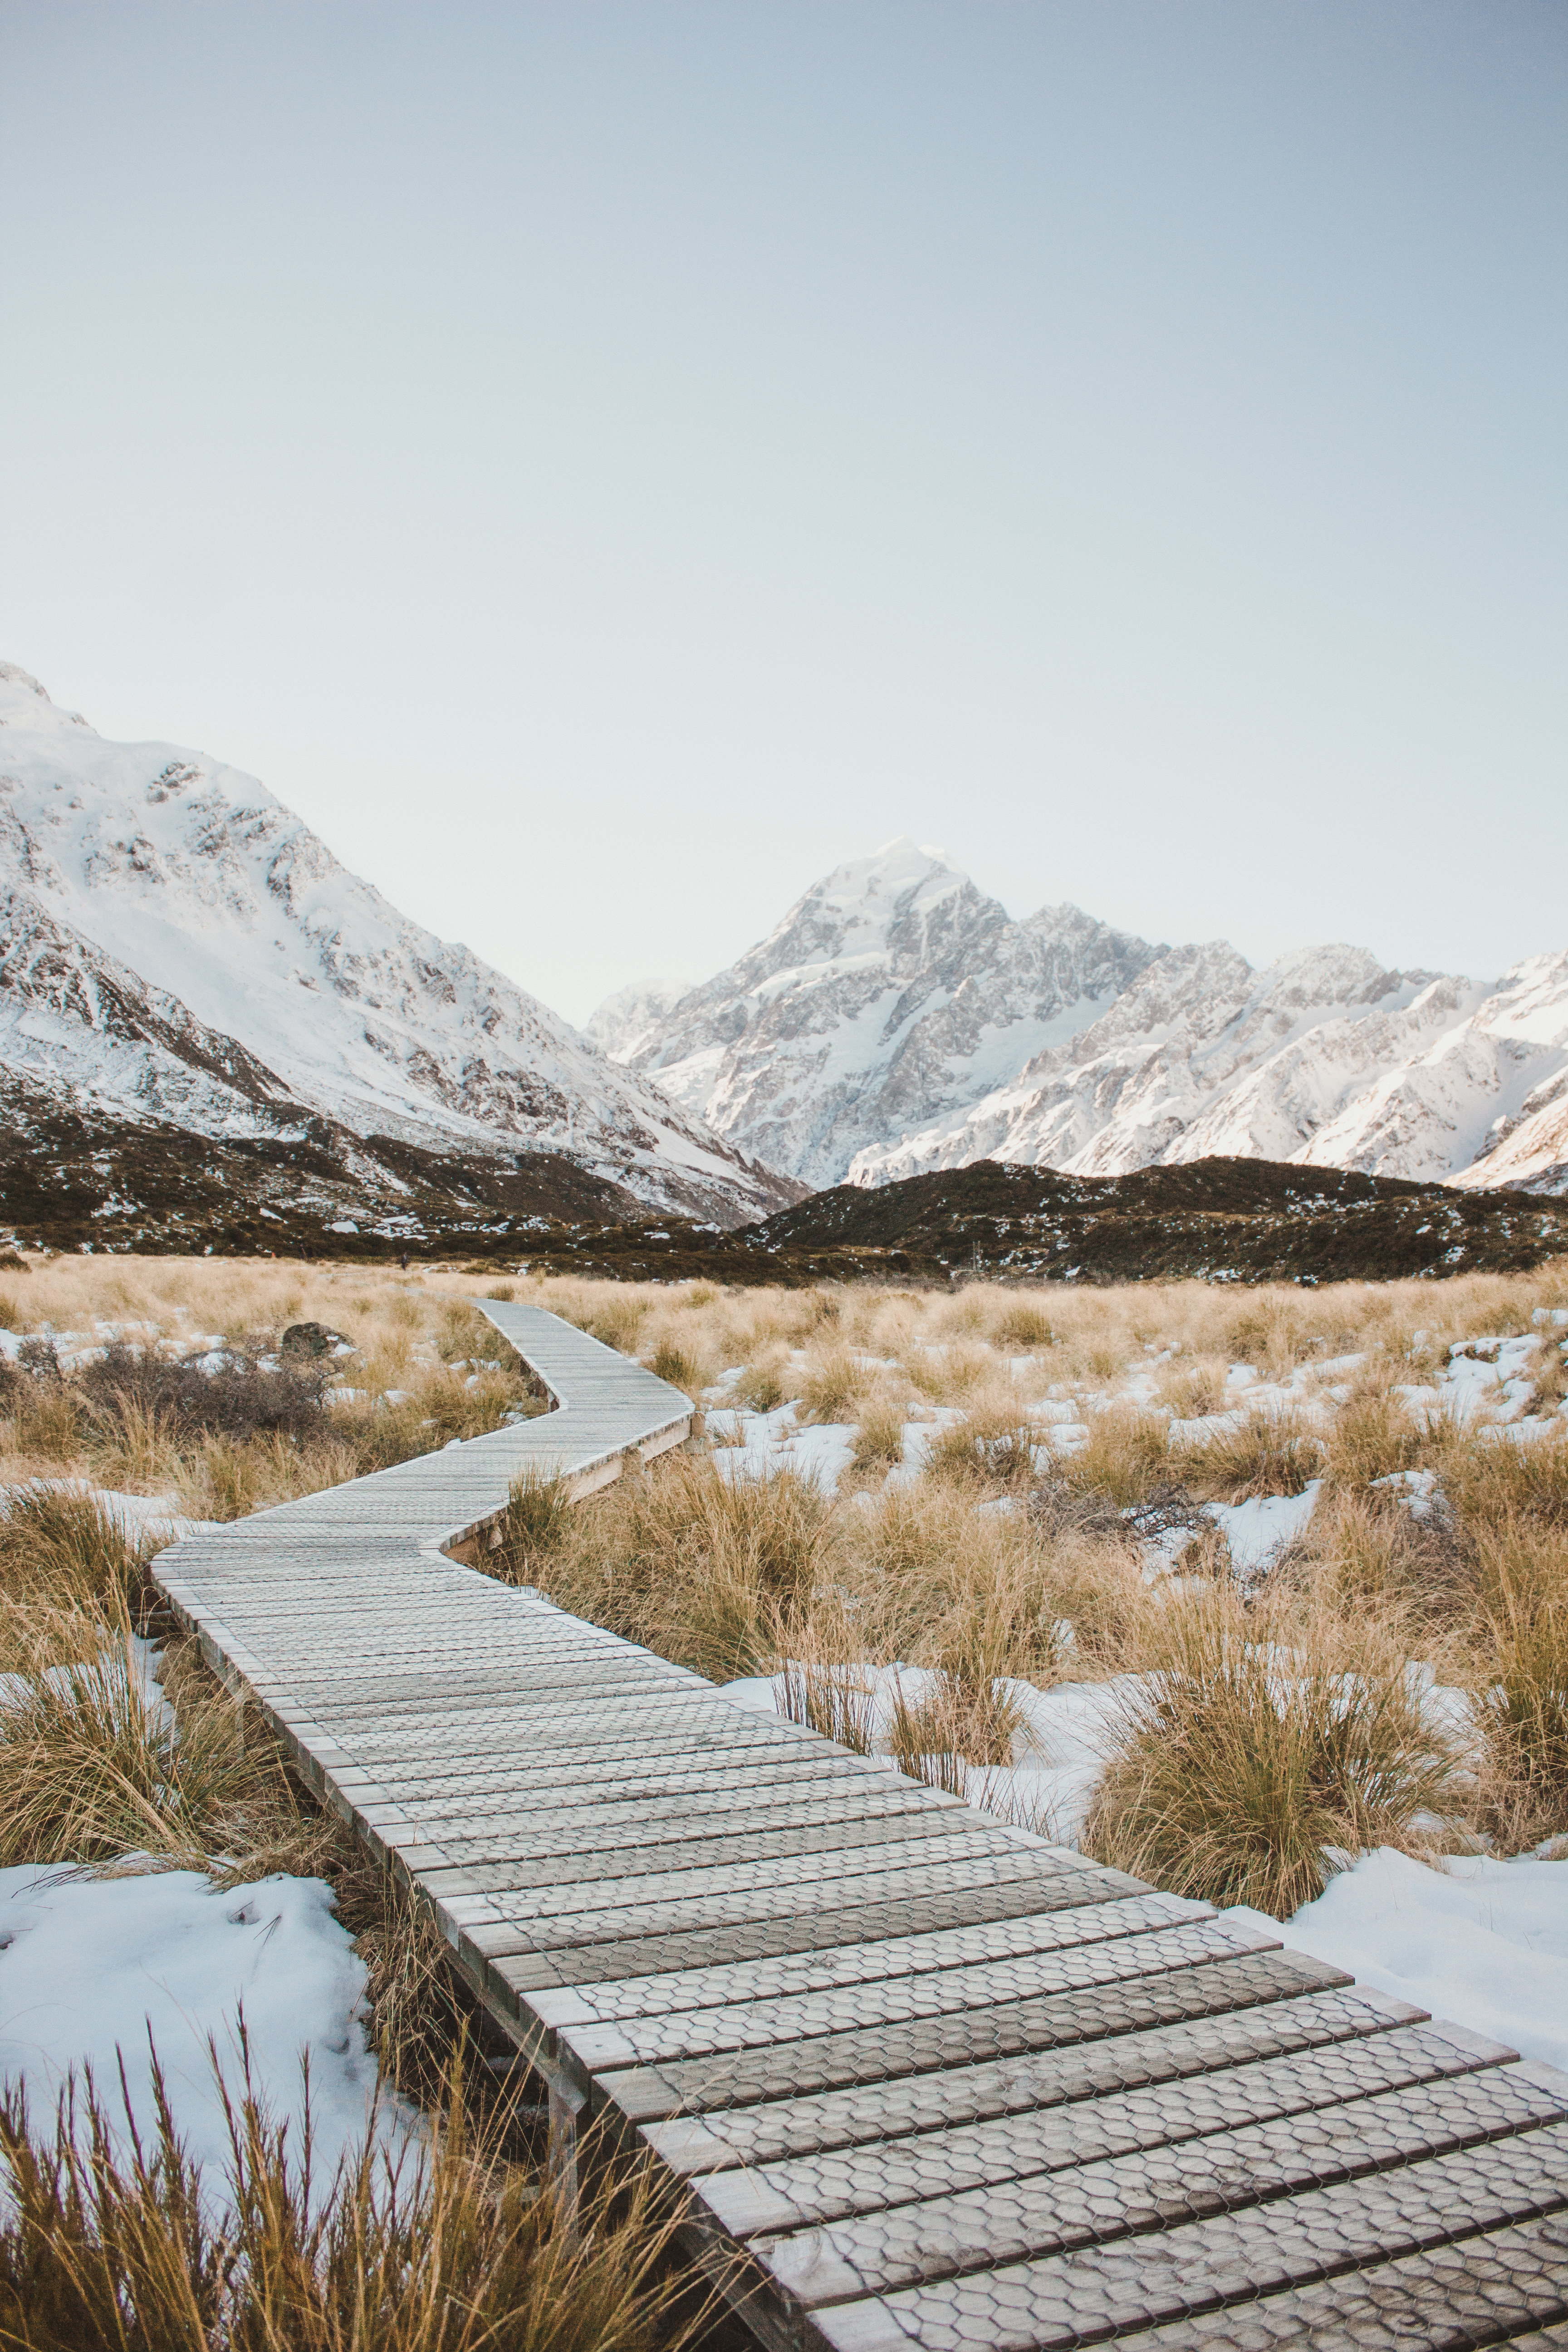
snow, winter, mountain, wilderness, highland, freezing, mountain range, hill, ecoregion, fell, landscape, tundra, lake, ice, walkway, national park, valley, glacial landform, boardwalk, river, road, plain, moraine, tourism, grassland